Collingwood Park, Queensland

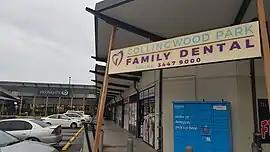
Collingwood Park Shopping Centre, 2023

Collingwood Park is a suburb of Ipswich in the City of Ipswich, Queensland, Australia. In the , Collingwood Park had a population of 9,246 people.